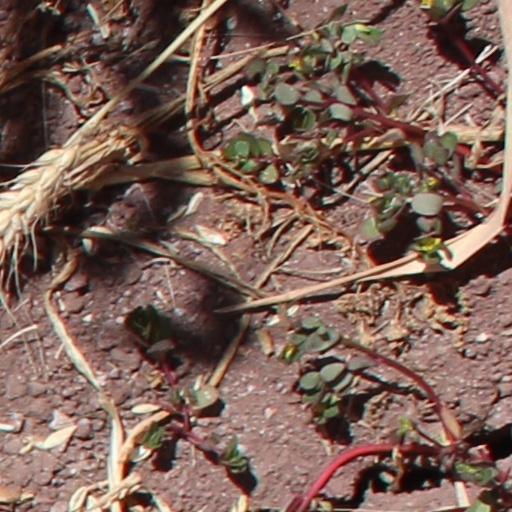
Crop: wheat